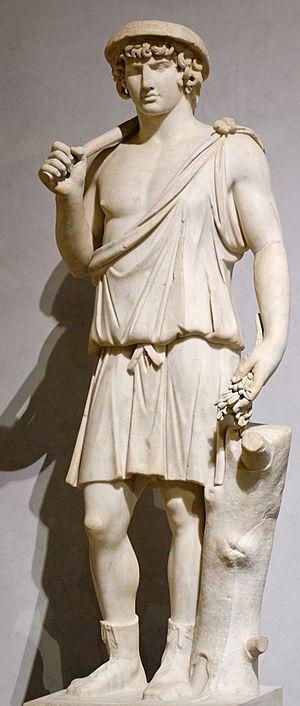
Antinoüs en Aristée, dieu des jardins. Acheté à Rome au XVIIe siècle par le cardinal Richelieu pour ses collections.